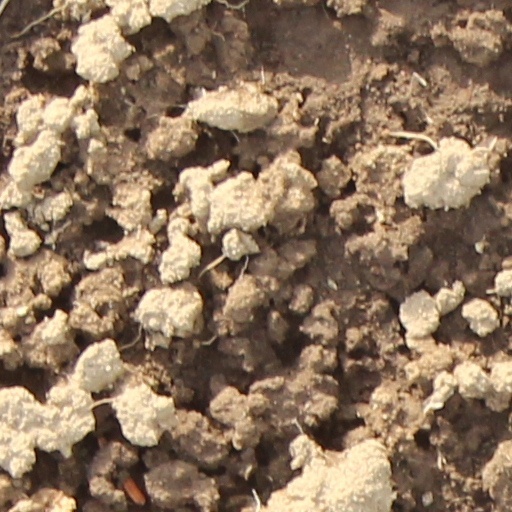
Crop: wheat